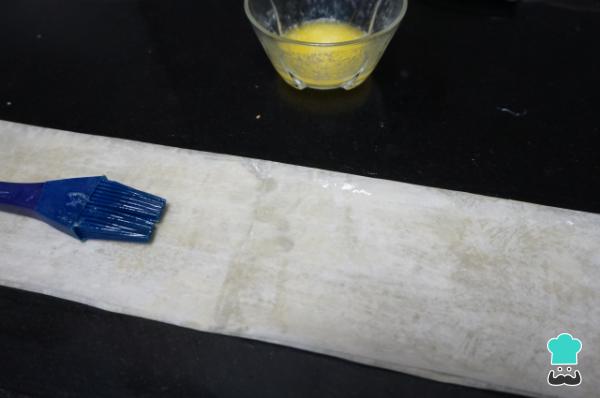
Dobla la hoja en tres y pinta un poco más con mantequilla. Quedará una hoja alargada.